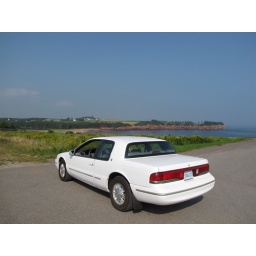
Back on the road again - a little driving around the town so the car can relearn its idle.